Gianni Zuiverloon

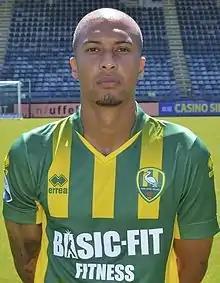
Zuiverloon with ADO Den Haag in 2015

Gianni Michel Eugene Zuiverloon (born 30 December 1986) is a Dutch former footballer who played as a right-back or centre-back. He represented the Netherlands at youth level and also played abroad for football clubs in England, Spain and India.